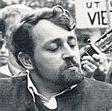
Age: 27